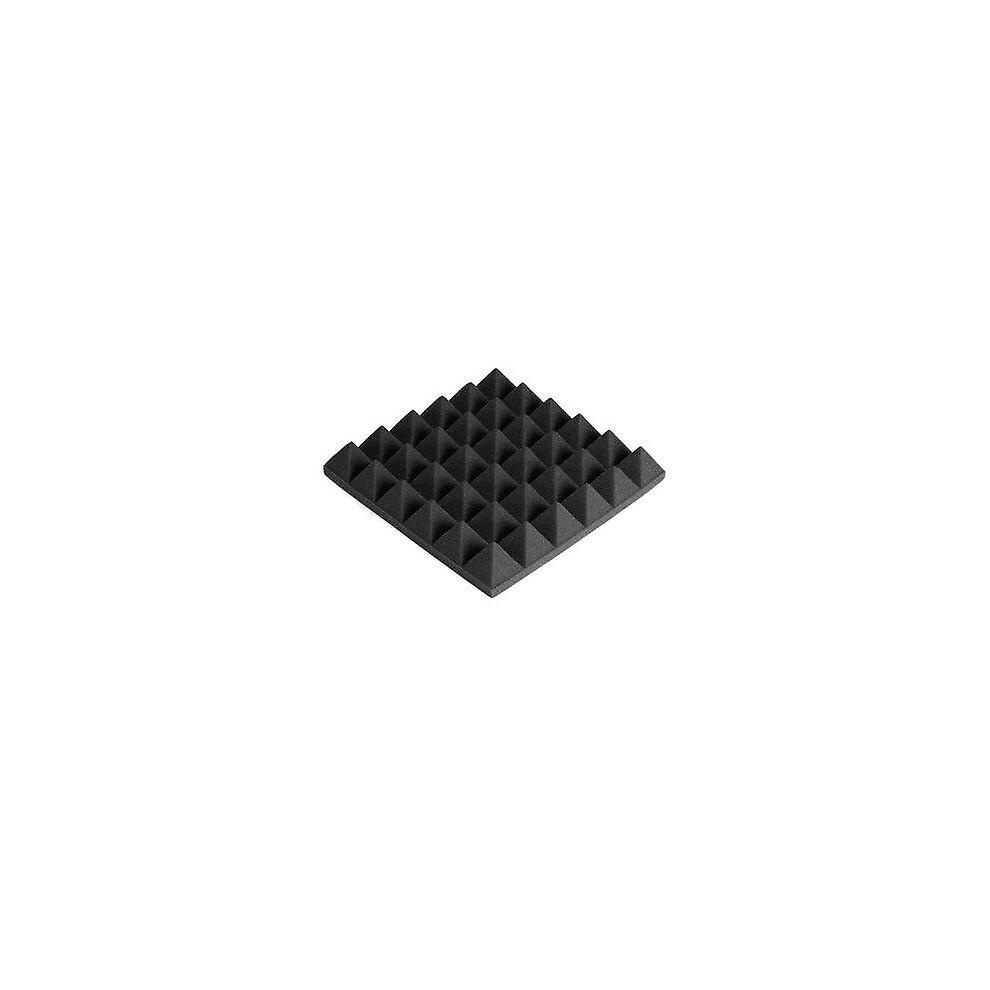
Home Game Console Accessories 300x300x50mm Soundproofing Foam Studio Acoustic Foam Soundproof Absorption Treatment Panel Tile
Home Game Console Accessories features: 300x300x50mm Soundproofing Foam Studio Acoustic Foam Soundproof Absorption Treatment Panel Tile Polyurethane Foam BLACK COLOR Color: we send based on the color or size of the main image of the product page. Quantity：we send based on quantity on title, if there is no quantity in the title, we send based on description. Specifications:Material: SpongeSize: 300X300X50mmDensity: 20kg/m³Applied to: Studio, Piano room, Drum room, Anchor's room, Home Theater, KTV, Meeting rooms, Instrument rooms, etc. Package includes:3 x Soundproof foam
Category: Hardware > Building Materials > Sound Dampening Panels & Foam > Foam Tiles